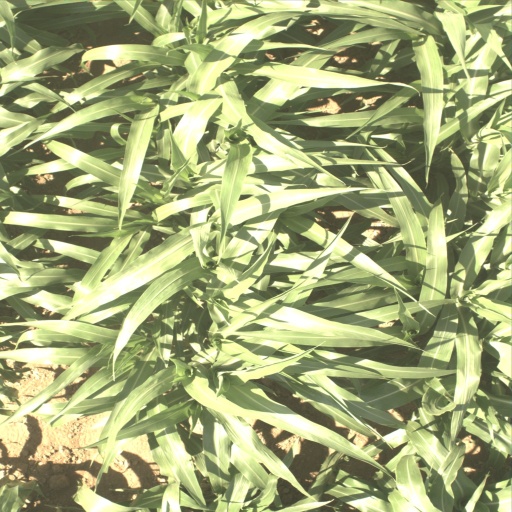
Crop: sorghum